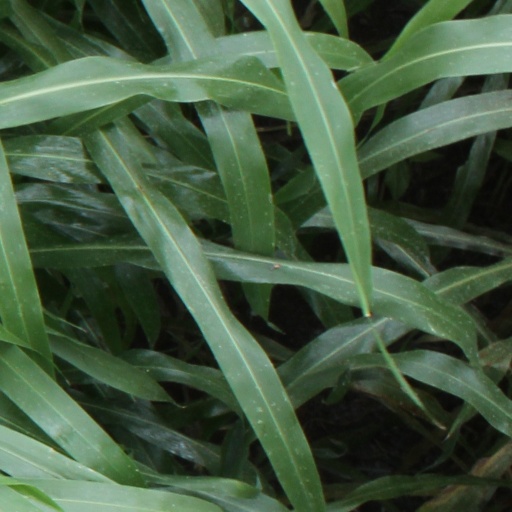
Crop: sorghum